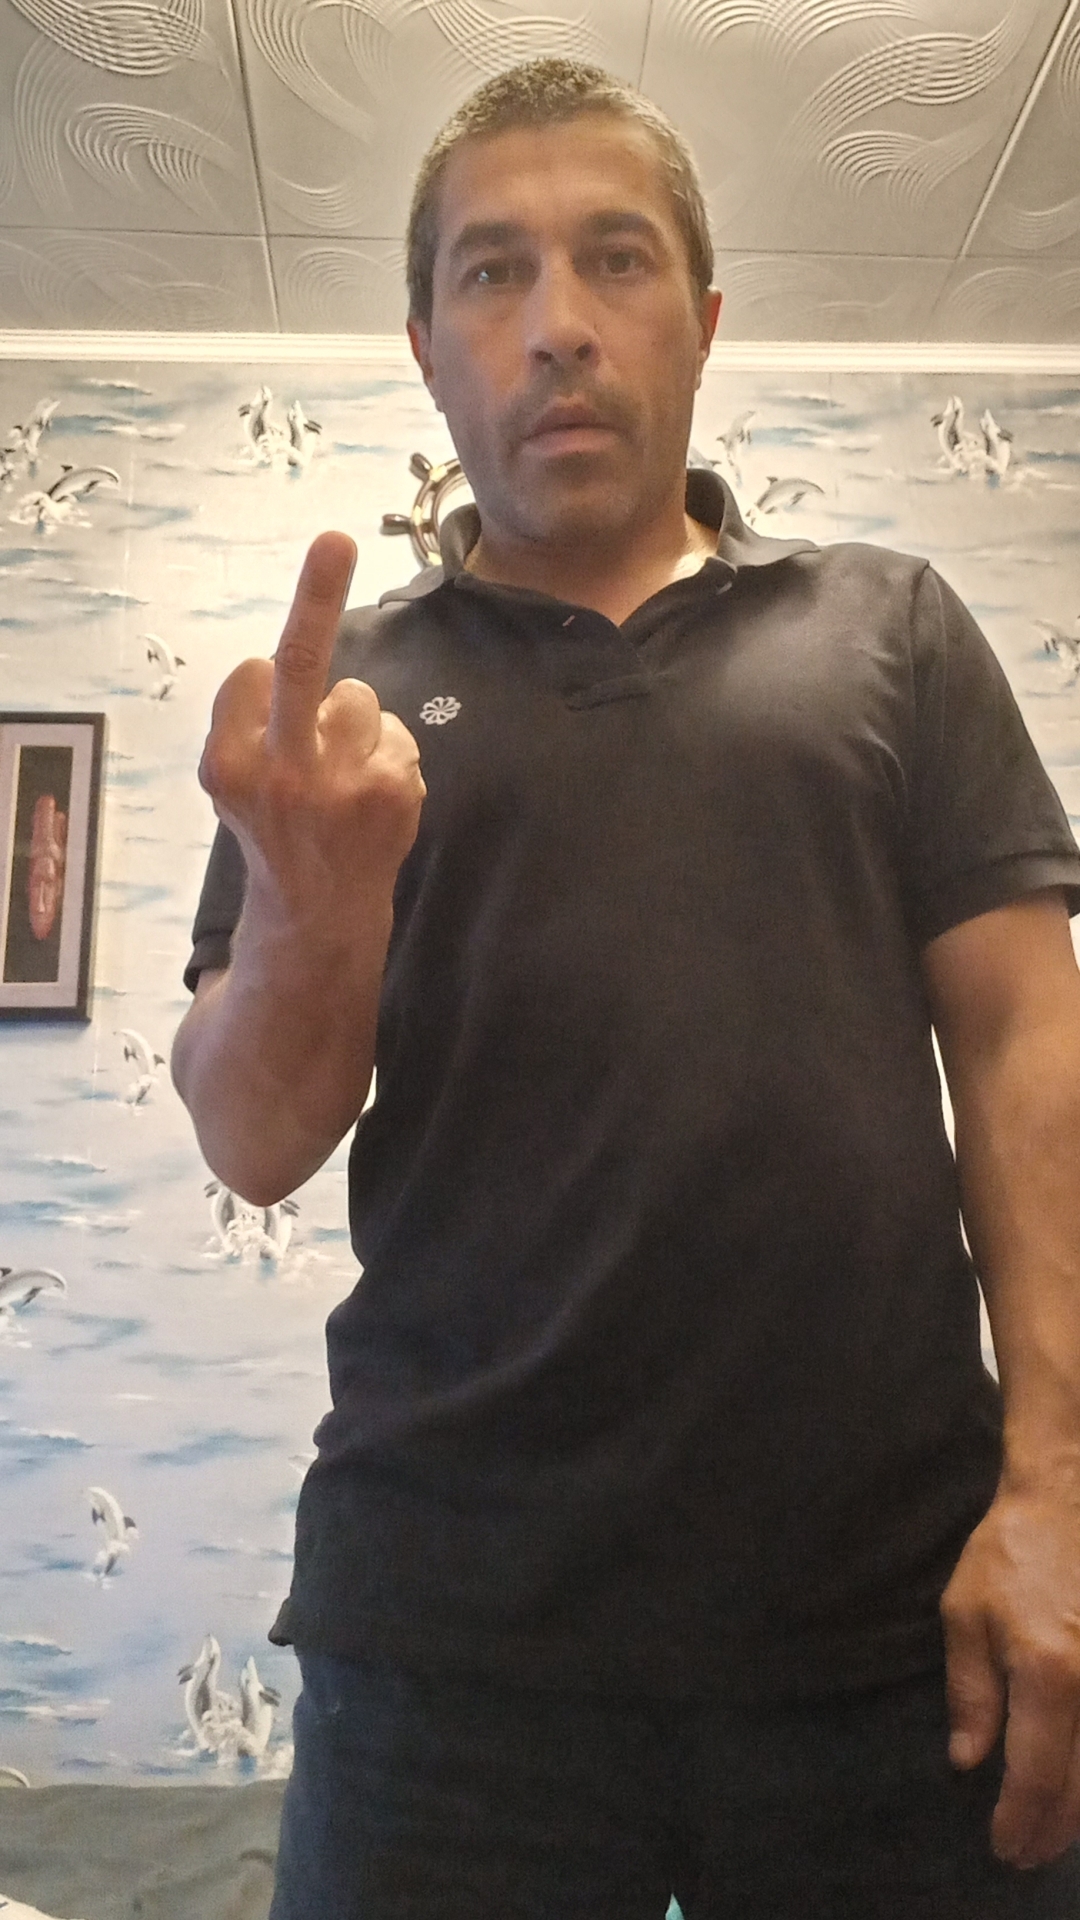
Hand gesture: middle_finger